Dinosaur Kingdom II

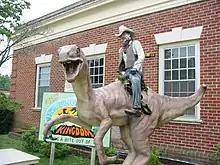
A sculpture outside the gift shop

Dinosaur Kingdom II (also called Escape From Dinosaur Kingdom) is a tourist attraction in Natural Bridge, Virginia, consisting of statues which depict a dinosaur attack on the Union Army. The park contains thirty fiberglass dinosaur statues, a smaller number of Union soldiers, and several other characters, including Abraham Lincoln and a gorilla in a cowboy hat. Dinosaur Kingdom, which opened in 2005, is the work of local artist Mark Cline, who also created nearby Foamhenge.